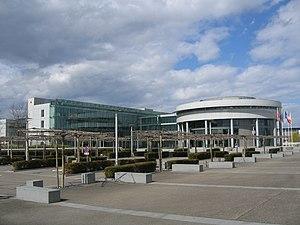
Le Conseil Général du Haut-Rhin
Le conseil départemental du Haut-Rhin est l'assemblée délibérante du département français du Haut-Rhin, collectivité territoriale décentralisée. Elle comprend 34 conseillers départementaux issus des 17 cantons du Haut-Rhin. Il est présidé par par Rémy With depuis le 29 juillet 2020 et siège à Colmar. Le département du Haut-Rhin se trouve dans la région historique et culturelle d'Alsace.
Colmar est une commune française du département du Haut-Rhin. Préfecture du département, elle fait partie, depuis le 1ᵉʳ janvier 2016, de la région Grand Est.
Cet article recense les hôtels de département de France, c'est-à-dire les édifices hébergeant les conseils départementaux. Est aussi listé l'hôtel de la métropole de Lyon en raison du statut de collectivité territoriale de cette dernière, crée le 1ᵉʳ janvier 2015. De plus, l'hôtel du département du Rhône est toujours situé à Lyon, bien que ne se situant plus dans le département du Rhône à la suite de la création de la métropole de Lyon. En Guyane et en Martinique, les conseils généraux ont été fusionnés fin 2015 avec les conseils régionaux ; les bâtiments cités pour ces départements ne sont plus utilisés, ces collectivités siégeant dans les anciens locaux du conseil régional. Le Conseil départemental de Mayotte exerce également les attributions d'un conseil régional.